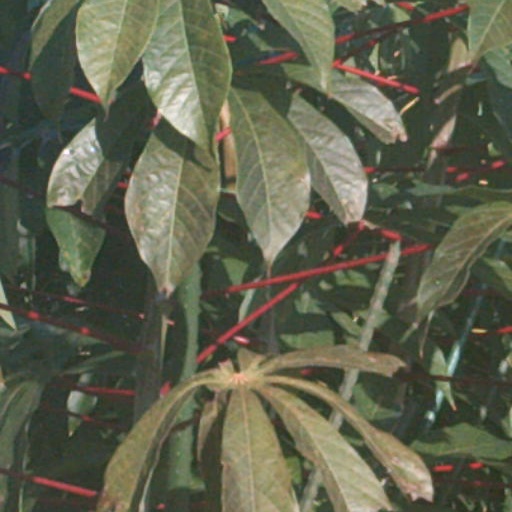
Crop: cassava